Deersville Historic District

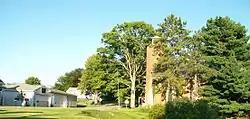
The historic district of Deersville, Ohio

The Deersville Historic District is located along Main Street in Deersville, Ohio. The buildings in the district include several houses, a community hall, a general store, two inns, a church, and an antique store, many of which are closed. The district was added to the National Register on October 27, 2004.